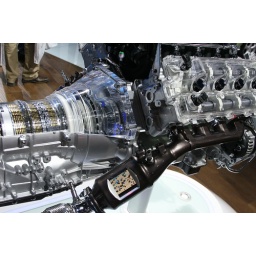
I'm used to fancy engine displays, but this one had little LCD video screen installed in it!